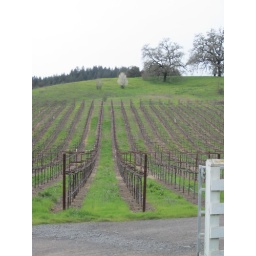
I liked that white tree off in the distance.